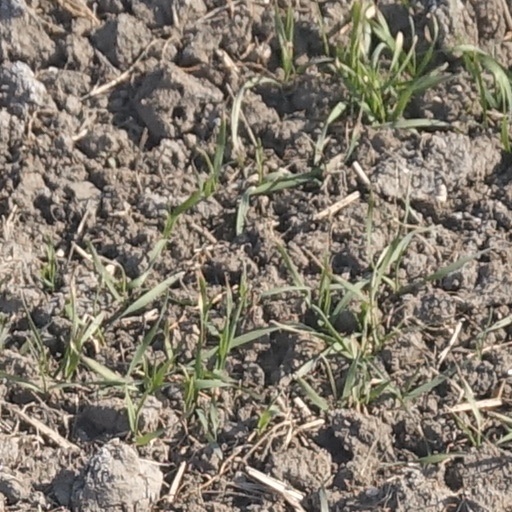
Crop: wheat